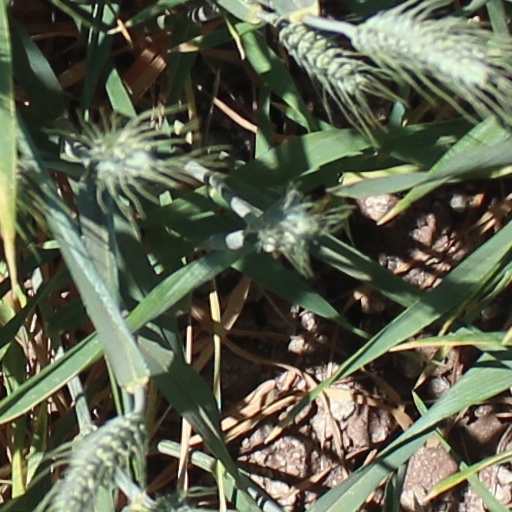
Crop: wheat